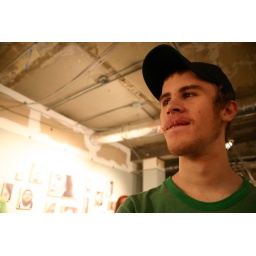
also in the fish market on first friday